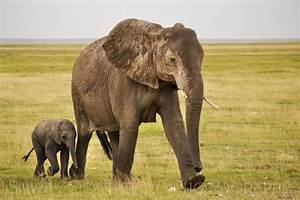
Label: elefante